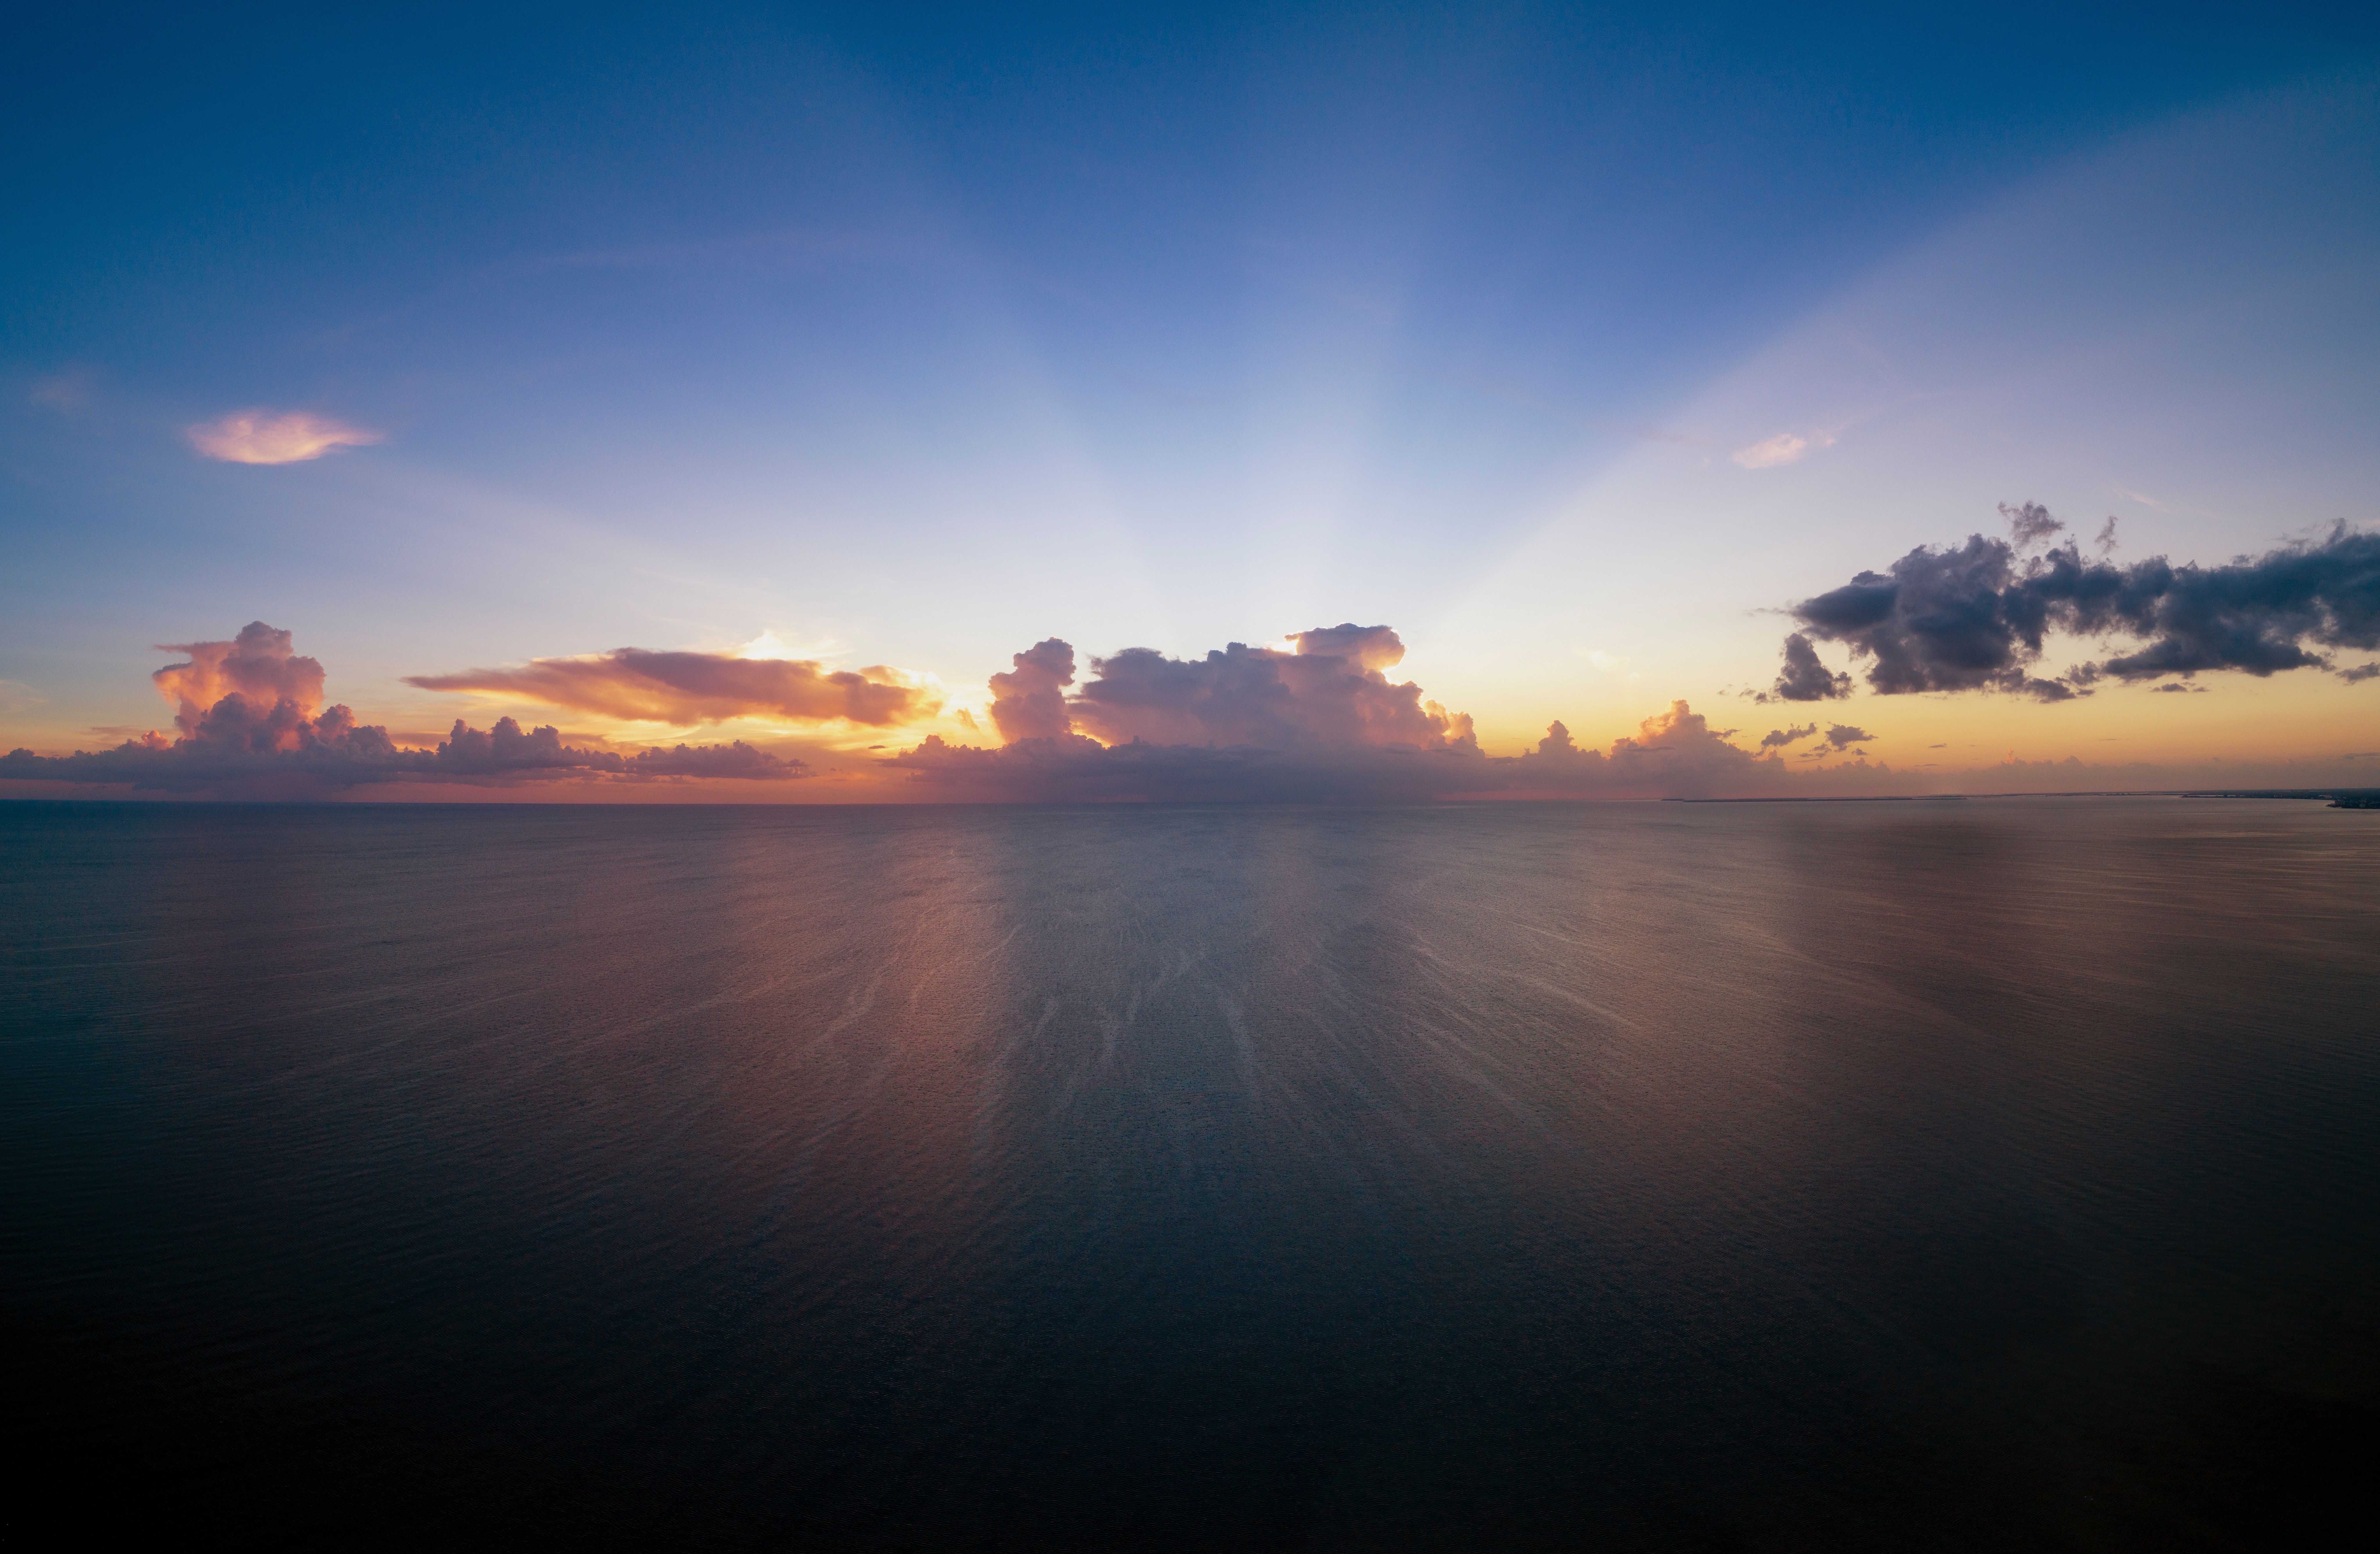
sky, horizon, afterglow, sunset, sunrise, reflection, sea, dawn, calm, atmosphere, cloud, water, morning, dusk, daytime, evening, ocean, sunlight, sun, red sky at morning, computer wallpaper, cumulus, landscape